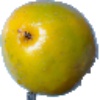
Label: Maracuja 1